Parts washer

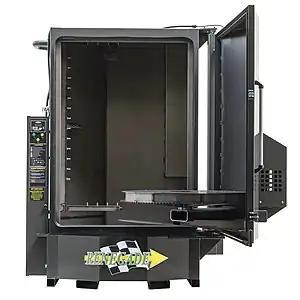
Industrial front load parts washer with door mounted "swing-out" turntable

A parts washer is a piece of equipment used to remove contaminants or debris, such as dirt, grime, carbon, oil, grease, metal chips, cutting fluids, mold release agents, ink, paint, and corrosion from workpieces. Parts washers are used in new manufacturing and remanufacturing processes; they are designed to clean, degrease and dry bulk loads of small or large parts in preparation for assembly, inspection, surface treatment, packaging and distribution. Parts washers may be as simple as the manual "sink-on-a-drum" common to many auto repair shops, or they may be very complex, multi-stage units with pass-through parts handling systems. Parts washers are essential in maintenance, repair and remanufacturing operations as well, from cleaning fasteners, nuts, bolts and screws to diesel engine blocks and related parts, rail bearings, wind turbine gears boxes and automotive assemblies.